Liguria

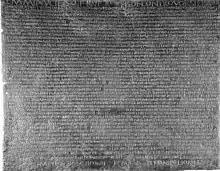
The Polcevera bronze tablet, evidence of Genoa's Roman and pre-Roman past

Evidence of human presence in Liguria dates back to prehistoric times. Near the port of Nice, in Terra Amata, traces of the oldest huts built by nomadic hunters, around 300,000 years ago, have been found. The stratigraphy showed different settlement periods, with the remains of oval huts with a central hearth, chipped pebbles, scrapers and captured animals such as wild boar, turtles, Merk's rhinoceros, southern elephants, aurochs and various birds. Traces of Neanderthal Man have been found near Loano. In the caves of Toirano, signs of frequentation dating back to the end of the Upper Palaeolithic are visible. Remains reminiscent of Cro-Magnon Man have appeared in the Balzi Rossi cave in Ventimiglia. At the Arene Candide there is evidence of Neolithic and epigravettian strata dating between 20,000 and 18,700 years ago, while in the caves along the Pennavaira stream, in the valley of the same name in the Ingauno area, human remains have been found dating back as far as 7,000 BC.